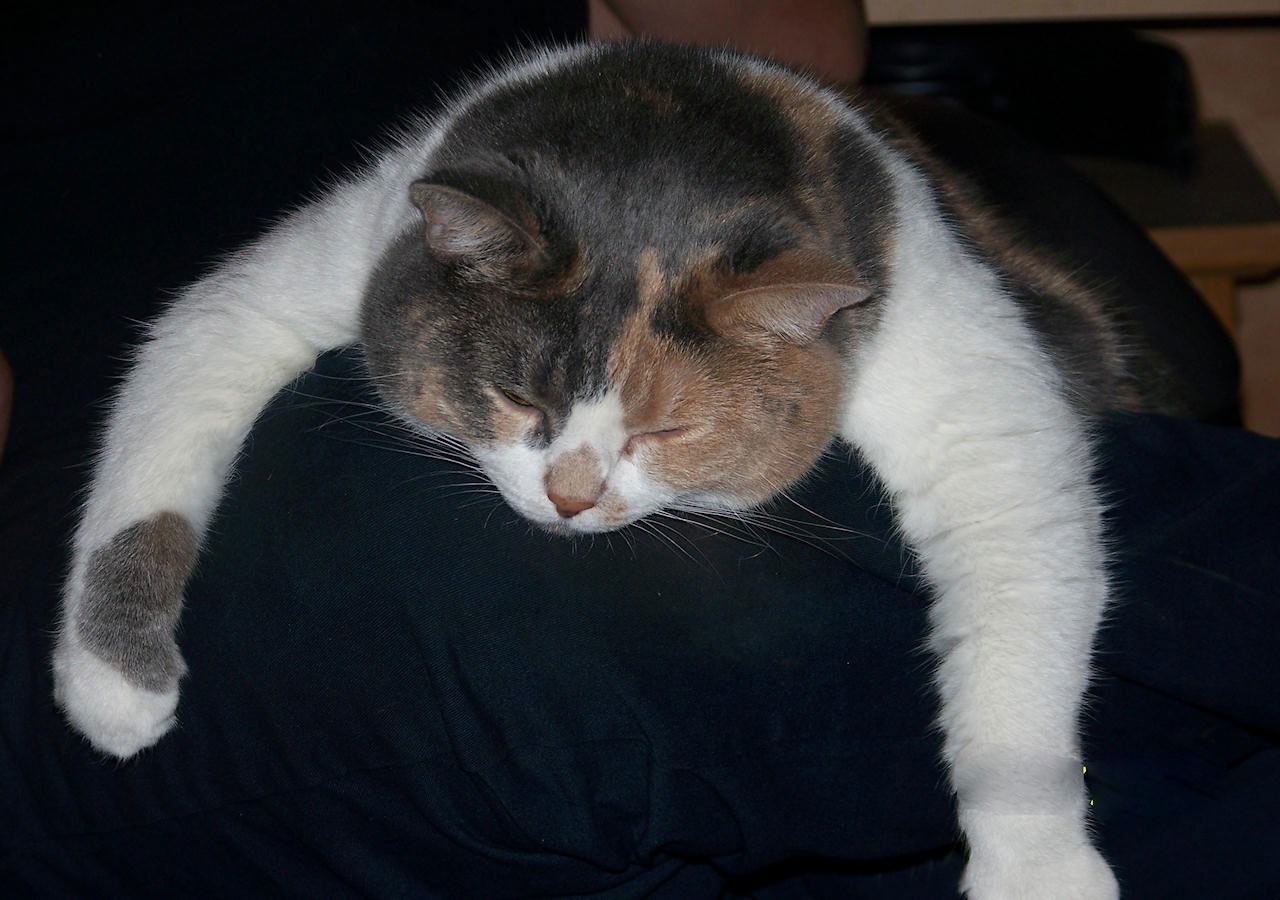
chair, animal, social, pet, relax, kitten, cat, sleeping, feline, mammal, companionship, rest, friend, nap, nose, whiskers, lazy, relaxation, paw, furry, vertebrate, tired, domestic, resting, lie, breed, housecat, european shorthair, small to medium sized cats, cat like mammal, domestic short haired cat